Därligen railway station

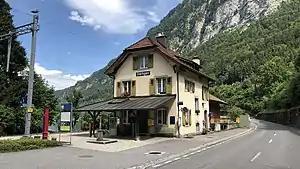
The station building in 2018

Därligen railway station is a closed railway station in the municipality of Därligen, in the Swiss canton of Bern. It is an intermediate stop on the Lake Thun line. Direct rail service ended with the 2020 timetable change and was replaced with regular bus service between Spiez and Interlaken.